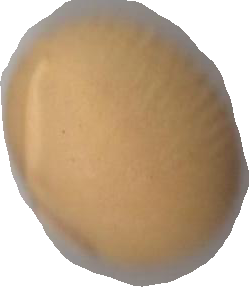
Variety: Dega